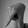
ASL letter: Q